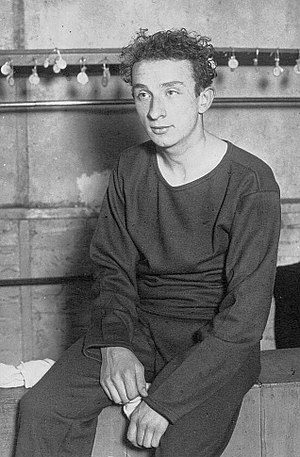
Jean Taris
Jean C. E. Taris var en fransk svømmer, som deltog i de olympiske lege 1928 i Amsterdam, 1932 i Los Angeles og 1936 i Berlin.